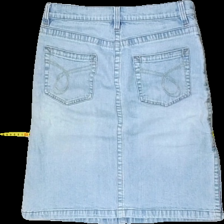
View: back
Type: Skirt
Category: Ladies
Brand: Flash
Colors: Blue
Material: 98%cotton 2%elastane
Cut: Tight
Size: 38
Season: Summer
Trend: Denim
Stains: Minor
Price range: 50-100
Recommended usage: Export